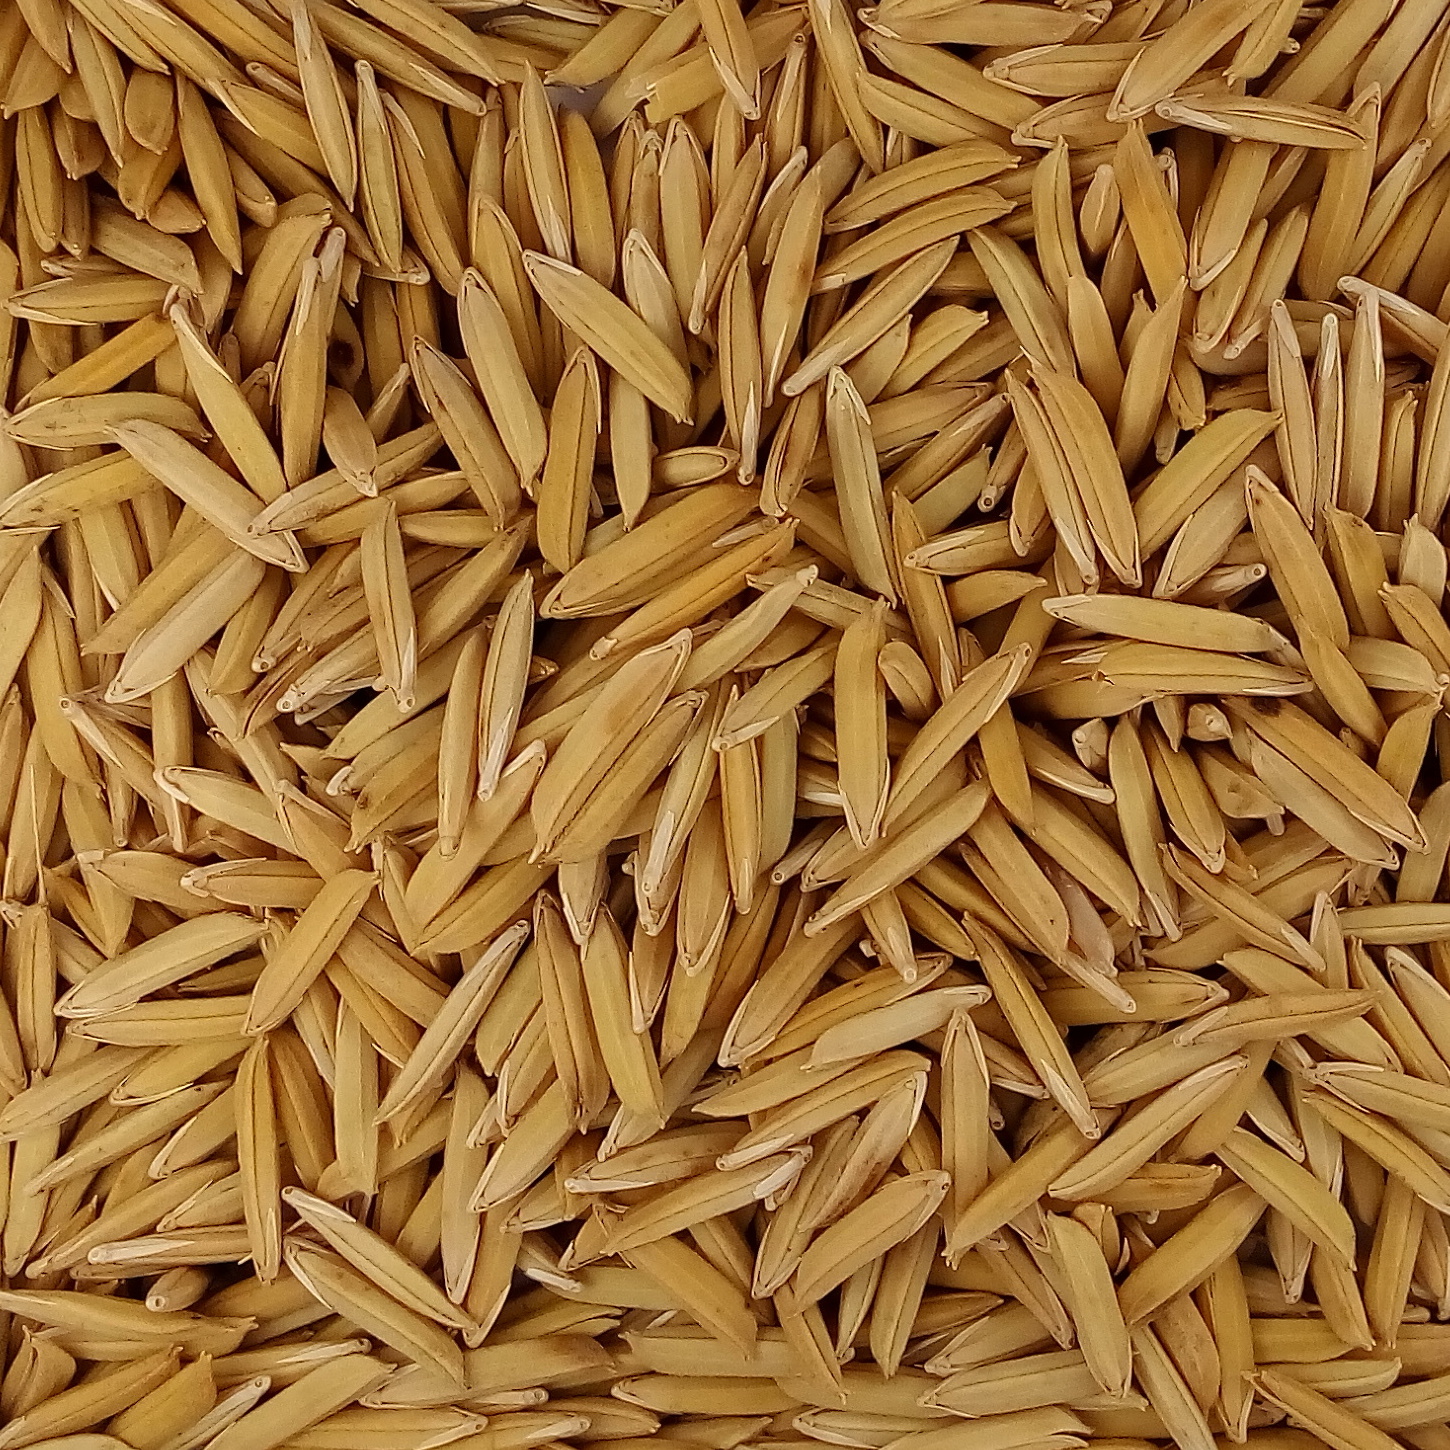
Rice seed variety: 1718